Dallas Cowboys

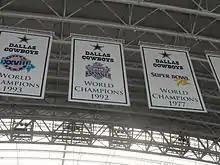
Dallas Cowboys championship banners inside AT&T Stadium

Jones immediately fired Tom Landry, the only head coach in franchise history, replacing him with University of Miami head coach Jimmy Johnson, who was also Jones' teammate at the University of Arkansas as a fellow defensive lineman. The hiring of Johnson also reunited Johnson with second-year wide receiver Michael Irvin, who had played collegiately at Miami. With the first pick in the draft, the Cowboys selected UCLA quarterback Troy Aikman. Later that same year, they would trade veteran running back Herschel Walker to the Minnesota Vikings for five veteran players and eight draft choices. Although the Cowboys finished the 1989 season with a 1–15 record, their worst in almost 30 years, "The Trade" later allowed Dallas to draft a number of impact players to rebuild the team.